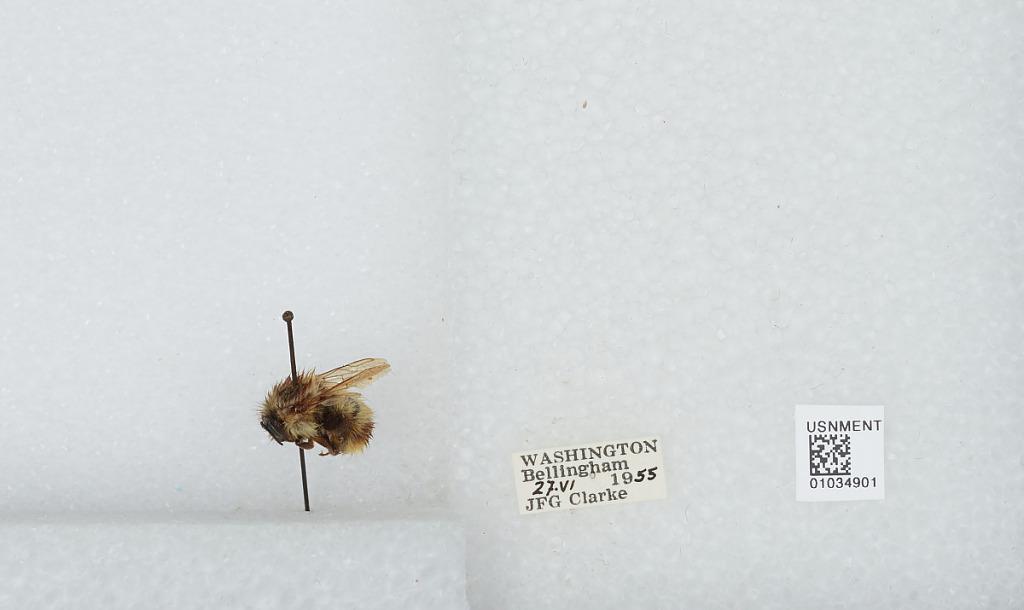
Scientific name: Bombus (Pyrobombus) mixtus Cresson
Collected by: J. Clarke
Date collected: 1955-6-27
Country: United States
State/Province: Washington
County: Whatcom
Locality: Bellingham
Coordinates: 48.7503, -122.475